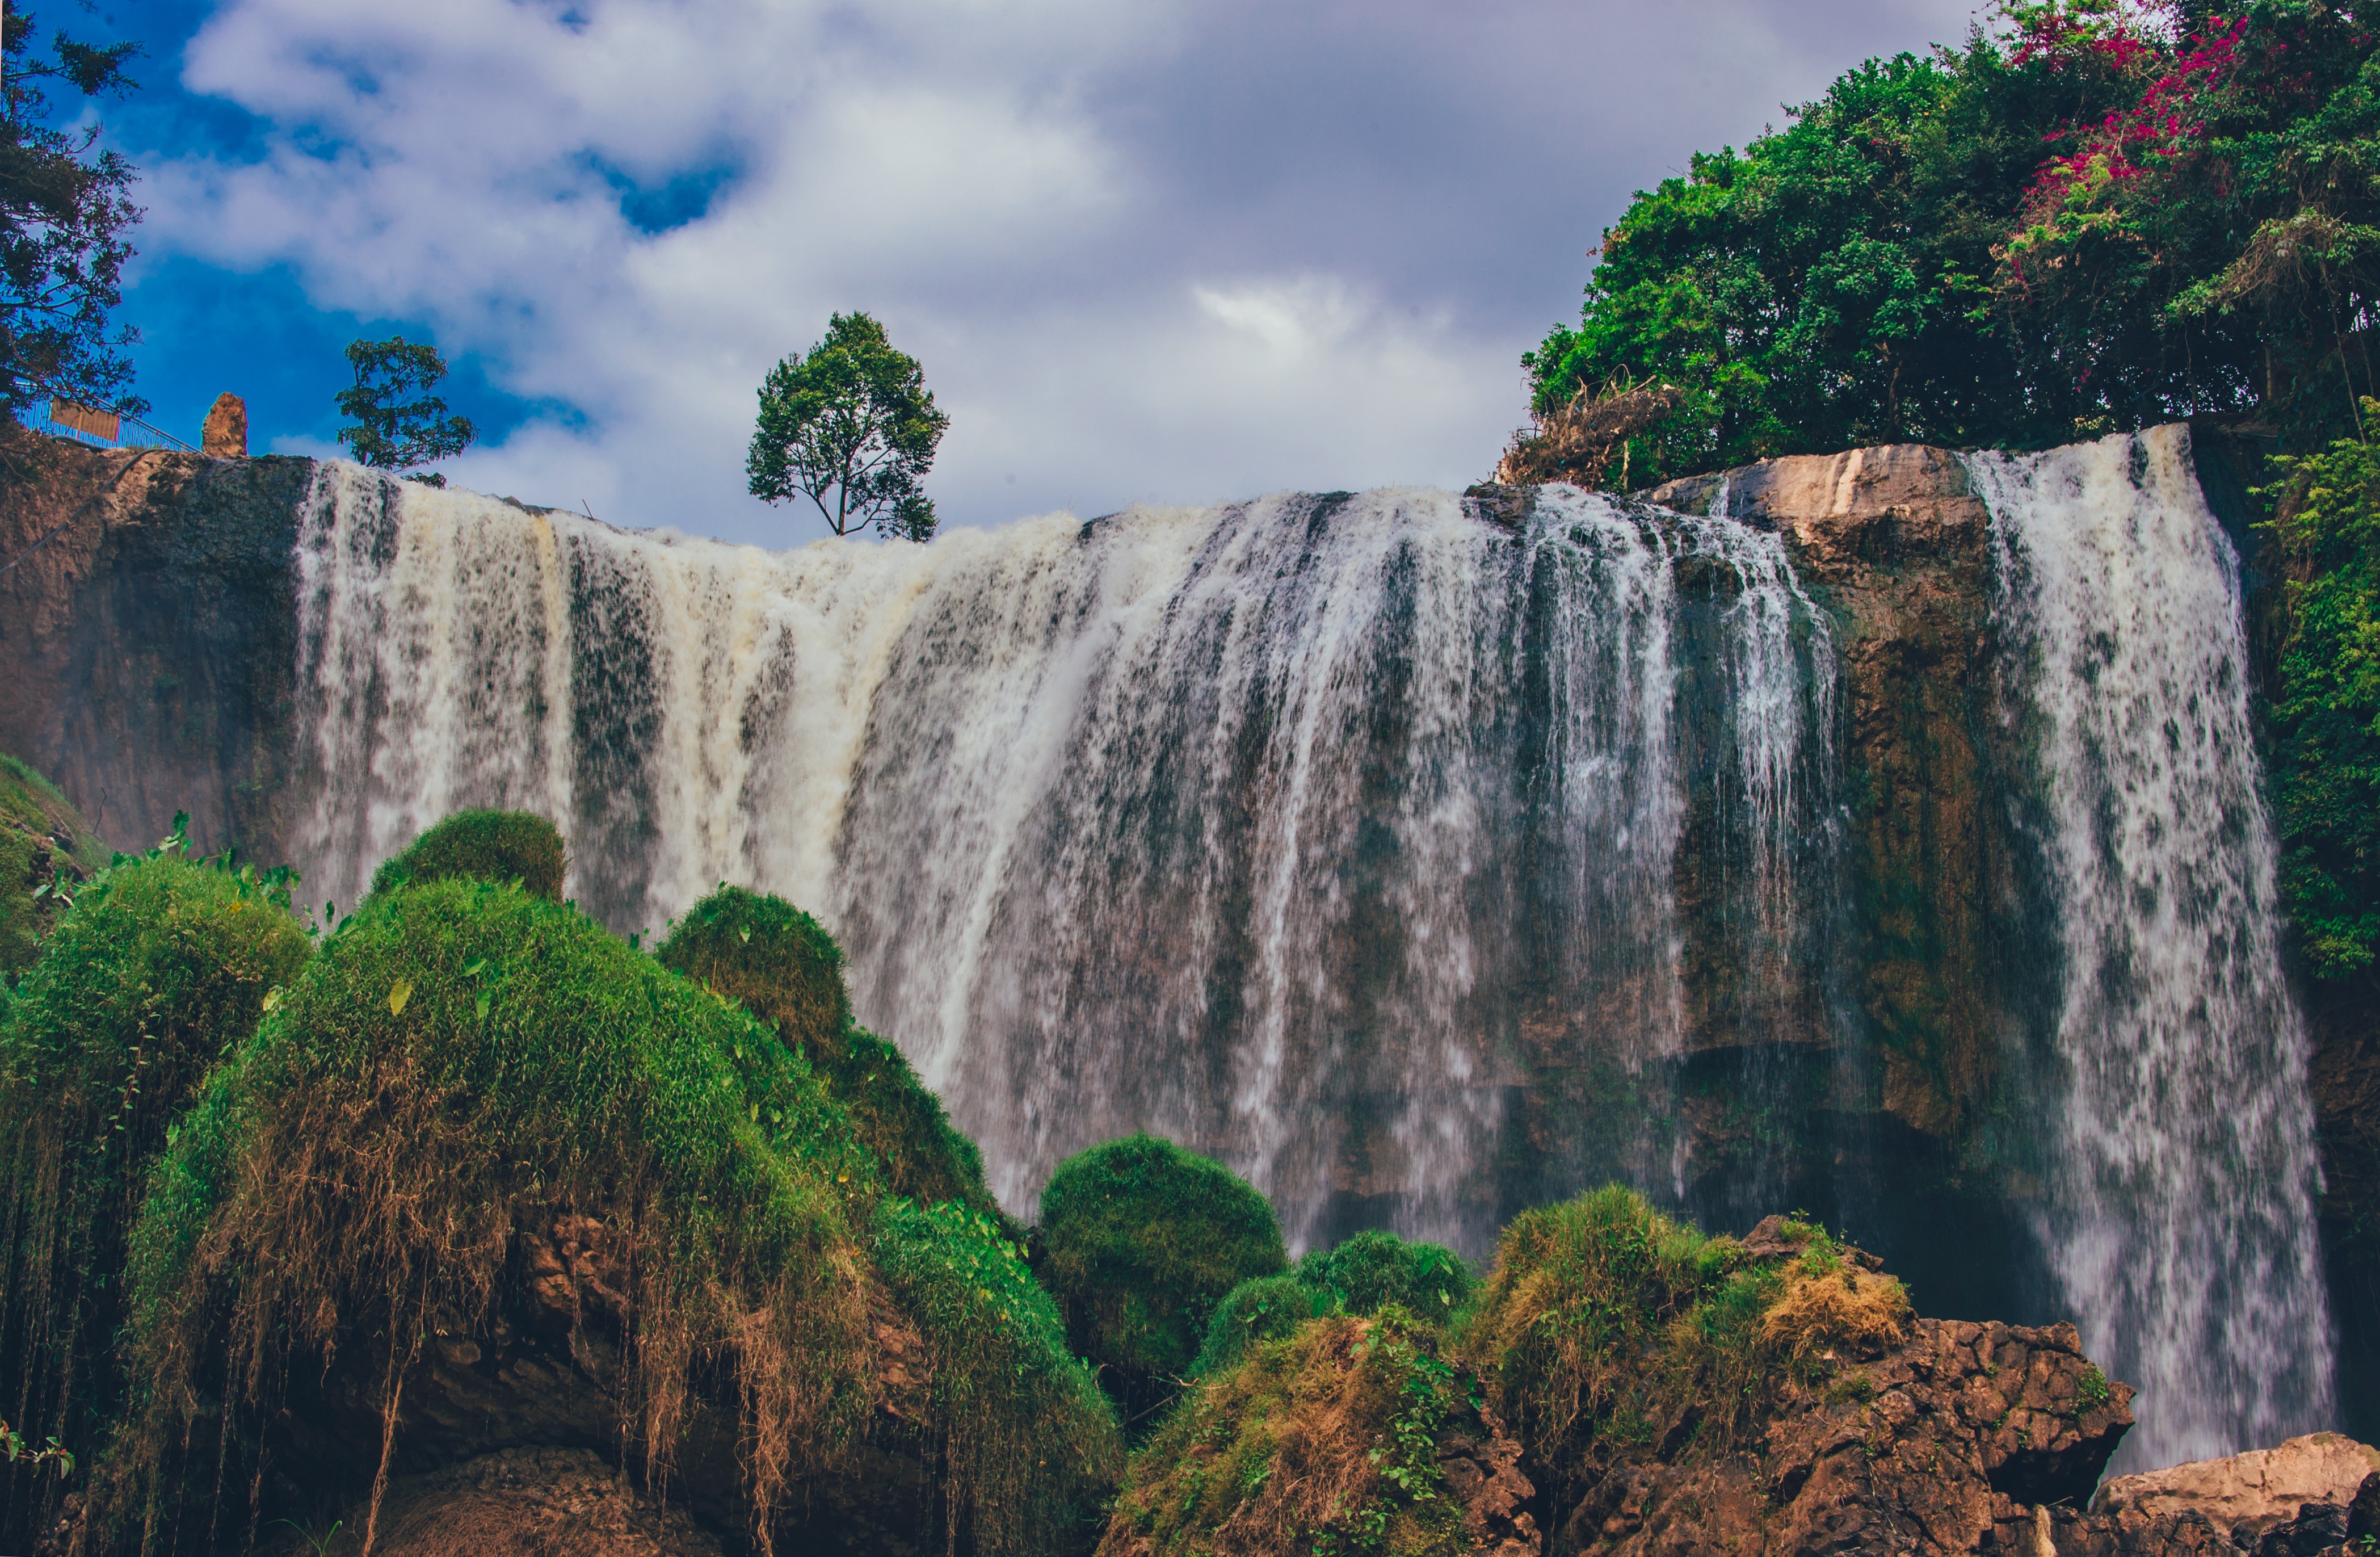
waterfall, natural landscape, body of water, nature, water resources, water, vegetation, nature reserve, watercourse, chute, water feature, escarpment, state park, tree, national park, sky, rainforest, hill station, river, formation, landscape, rock, jungle, plant, forest, rapid, outcrop, tourism